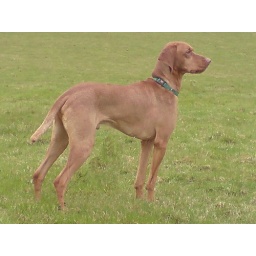
dogs in line rusty (8)